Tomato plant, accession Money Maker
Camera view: bottom (45 deg); turntable rotation: 330 degrees
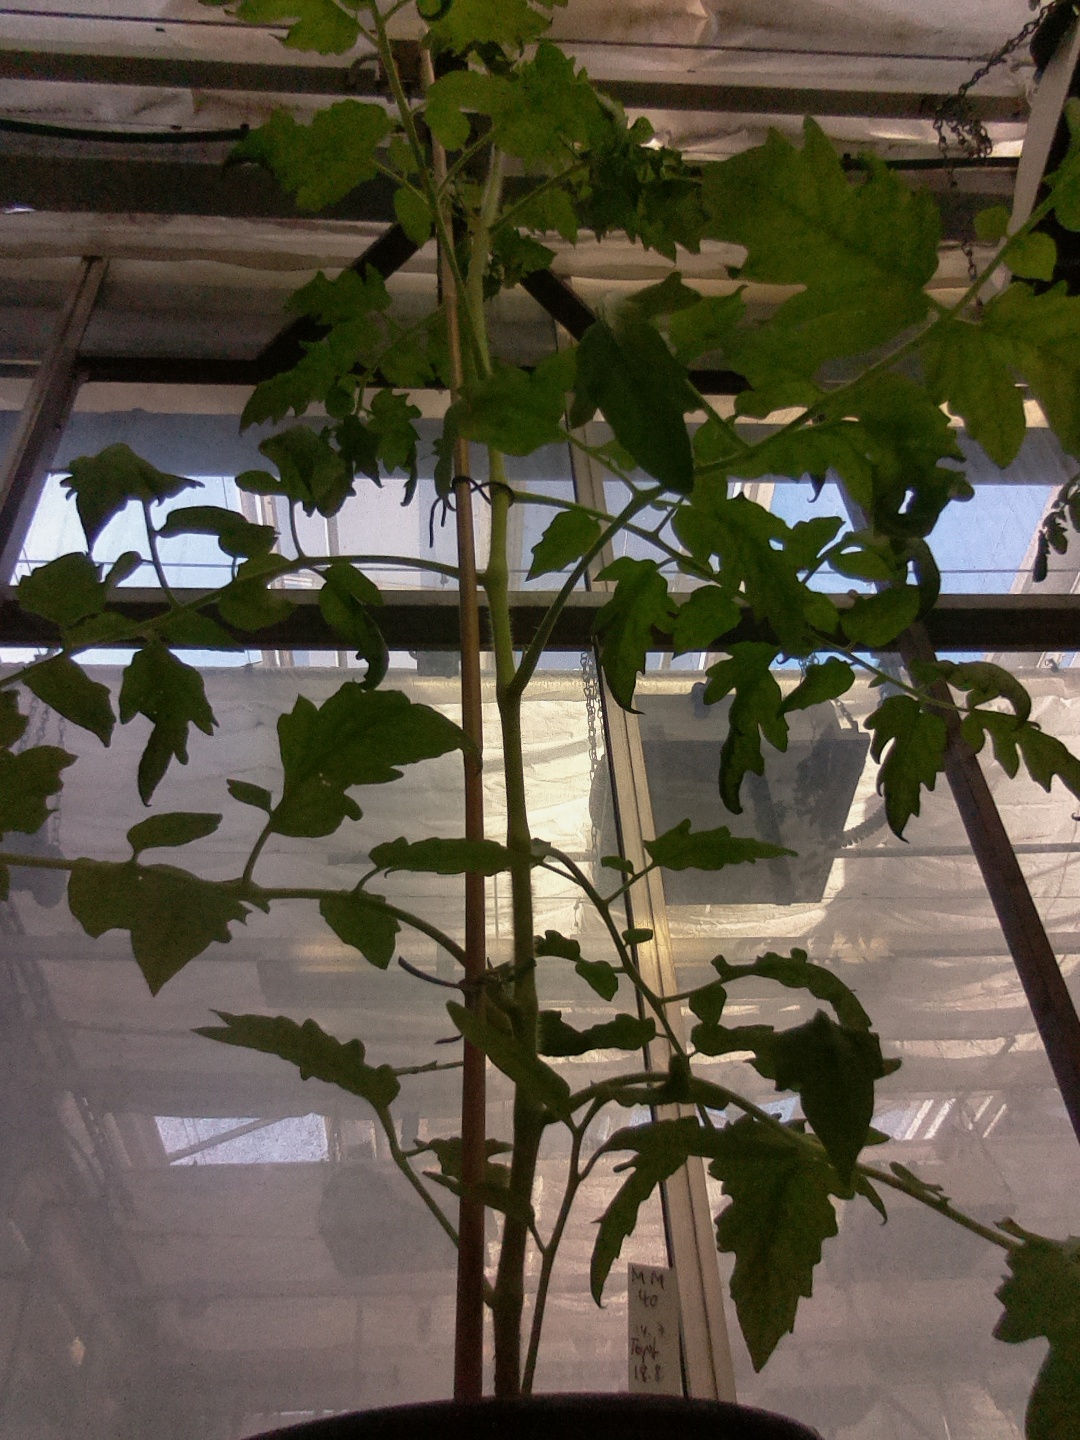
BBCH growth stage 54: 4 inflorescences visible